Zayn al-Abidin the Great

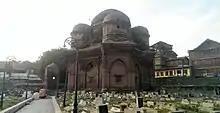
Tomb of the mother of Zayn al-Abidin known as the Budshah Tomb

Although fundamentally a peaceful man, Zayn al-Abidin was protective of his territory. He raised and led an army to stabilise the fractious areas of Ladakh and Baltistan which had originally been conquered by his grandfather, Shihabu'd-Din Shah, and then had become independent on his death until Sikander reasserted control. With the arrival of Ali Shah on the throne, the territories had once again begun to assert their independence and Zayn al-Abidin recognised that they had an economic and strategic significance which entailed that they could not be allowed to secede. Similarly, he regained control of Ohind, the chief of which had been overcome by Sikander but had then announced independence during the period of rule by Ali Shah.